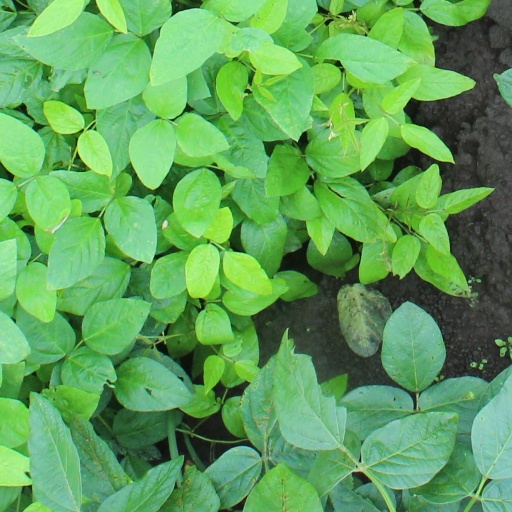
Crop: soybean